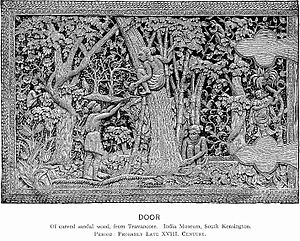
Billedskærer
Billedskærerarbejde, en sandeltræsdør fra Travancore.
En billedskærer er en træsmed der former figurer eller snitter billeder i træ, elfenben og lignende halvhårde materialer, men ikke i sten.